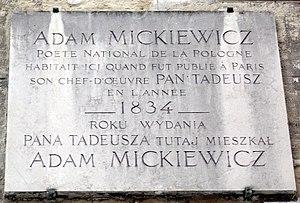
Plaque apposée au n° 63 de la rue de Seine, Paris 6e, où habitait le poète et écrivain Adam Mickiewicz (1798-1855) lors de la publication à Paris de Pan Tadeusz en juin 1834.
La rue de Seine est une voie du 6ᵉ arrondissement de Paris
Adam Mickiewicz, né le 24 décembre 1798 à Zaosie ou à Nowogródek et mort le 26 novembre 1855 à Constantinople, est un poète et écrivain polonais, considéré comme l'un des plus grands poètes romantiques.
La Grande Émigration est un départ massif des Polonais en exil qui débuta en 1831 et se prolongea jusqu'en 1870. Cette vague d'émigration fait suite à la défaite de l’Insurrection dite de Novembre et les repressions qui la suivirent. Elle est appelée « la Grande » en raison de son ampleur mais aussi pour souligner le rôle culturel et politique majeur qu’elle a joué dans l’histoire de la Pologne et de la France. Les soulèvements polonais de 1848 et 1863 entraîneront de nouvelles arrivées de réfugiés.